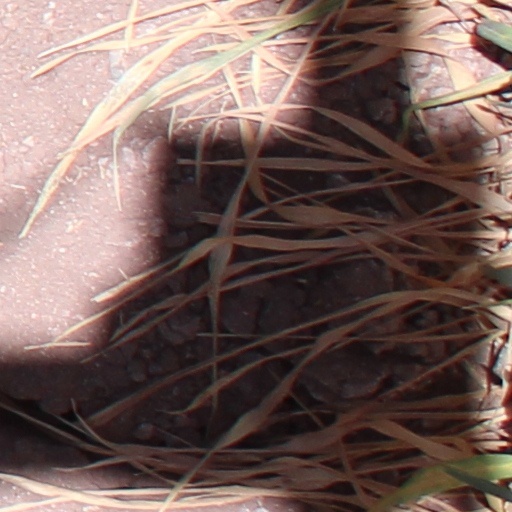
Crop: wheat